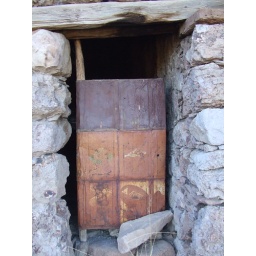
Door and window...At the rock house in the mountain